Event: Nepal Earthquake
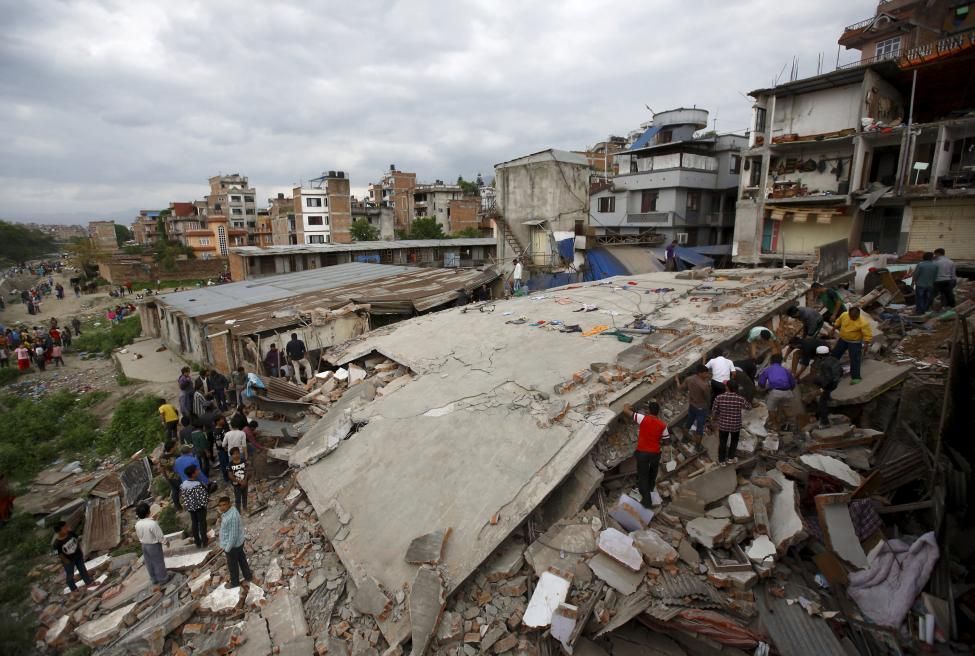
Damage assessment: damage